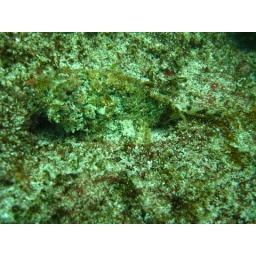
rock fish (covered in coral and barnacles for camo)